STARBASE

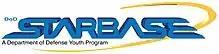
STARBASE Youth Program Logo

Science and Technology Academies Reinforcing Basic Aviation and Space Exploration, STARBASE Department of Defense Youth Program is a nonresidential American military educational program for students (grades K-12) that provides them with real-world applications of math and science. It was created in 1991 through a grant from the Kellogg Foundation. The first STARBASE program began at Selfridge Air National Guard Base in Michigan. The STARBASE program provides an innovative approach to addressing three critical problems facing America’s youth: poor preparation in math and science, lack of personal direction, and drug abuse. The STARBASE mission is accomplished through exciting hands-on curriculam and positive caring role models provided by the STARBASE team and military personnel. Beginning in the fiscal year 1993 (FY93), Congress appropriated $2 million to the Air National Guard (ANG) to establish five STARBASE sites. Today the program is authorized pursuant to , as a science and mathematics education improvement program. The Air National Guard, Air Force Reserve, Navy, and Marine Corps participate in this program.